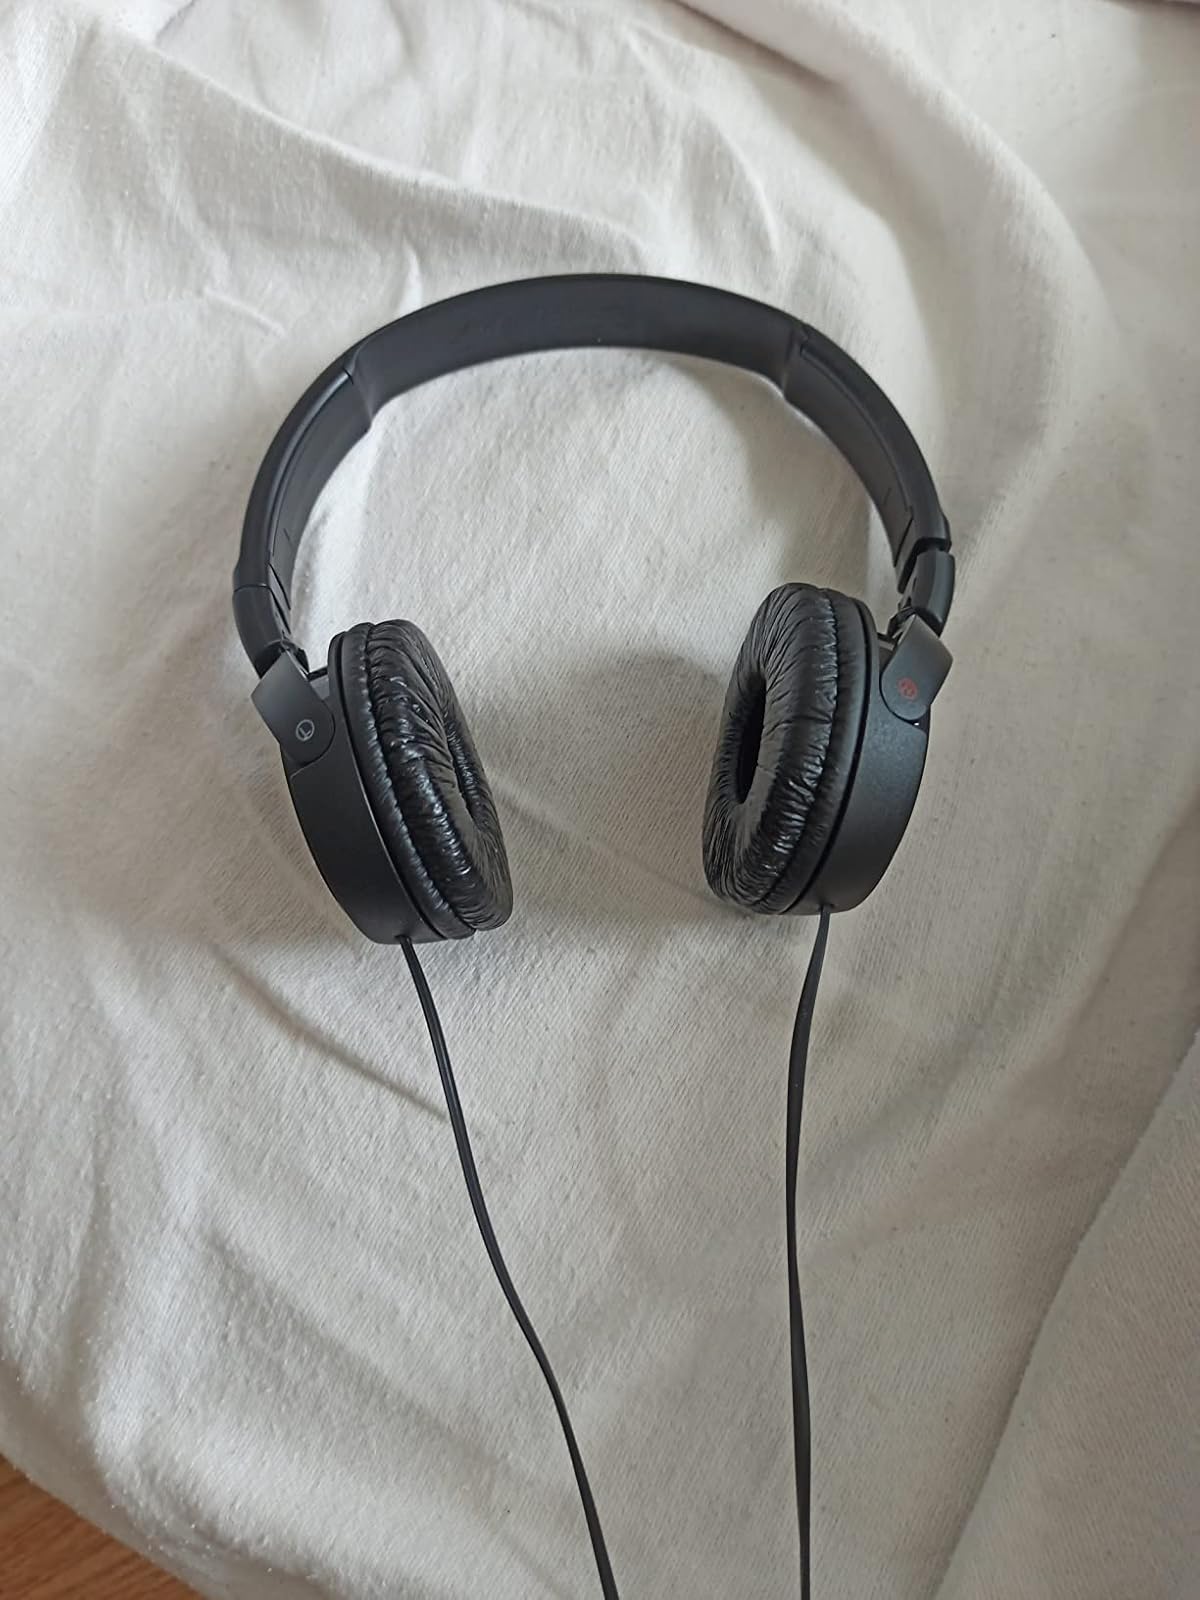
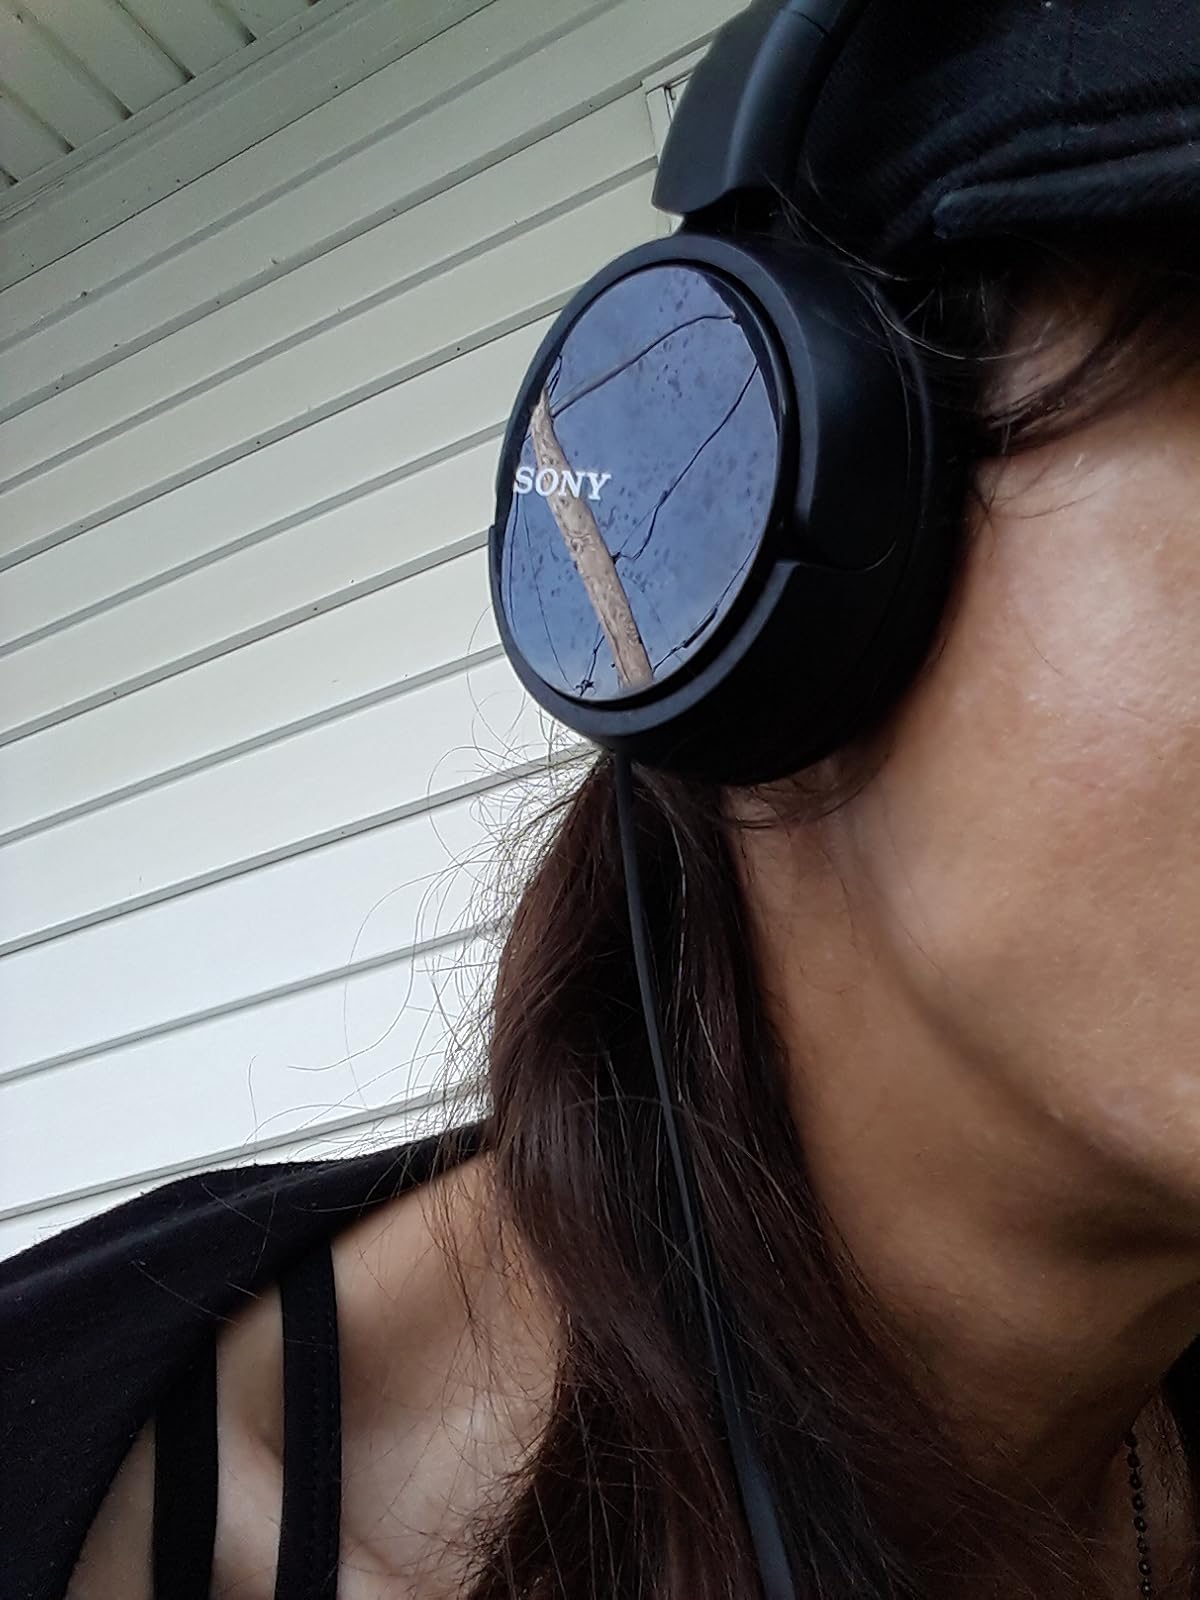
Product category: headphones
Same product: yes